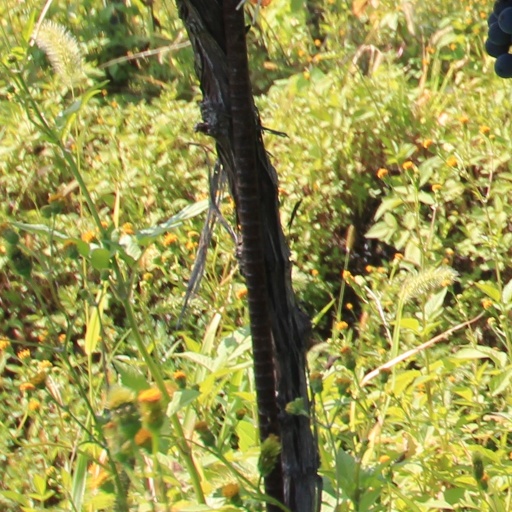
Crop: grape